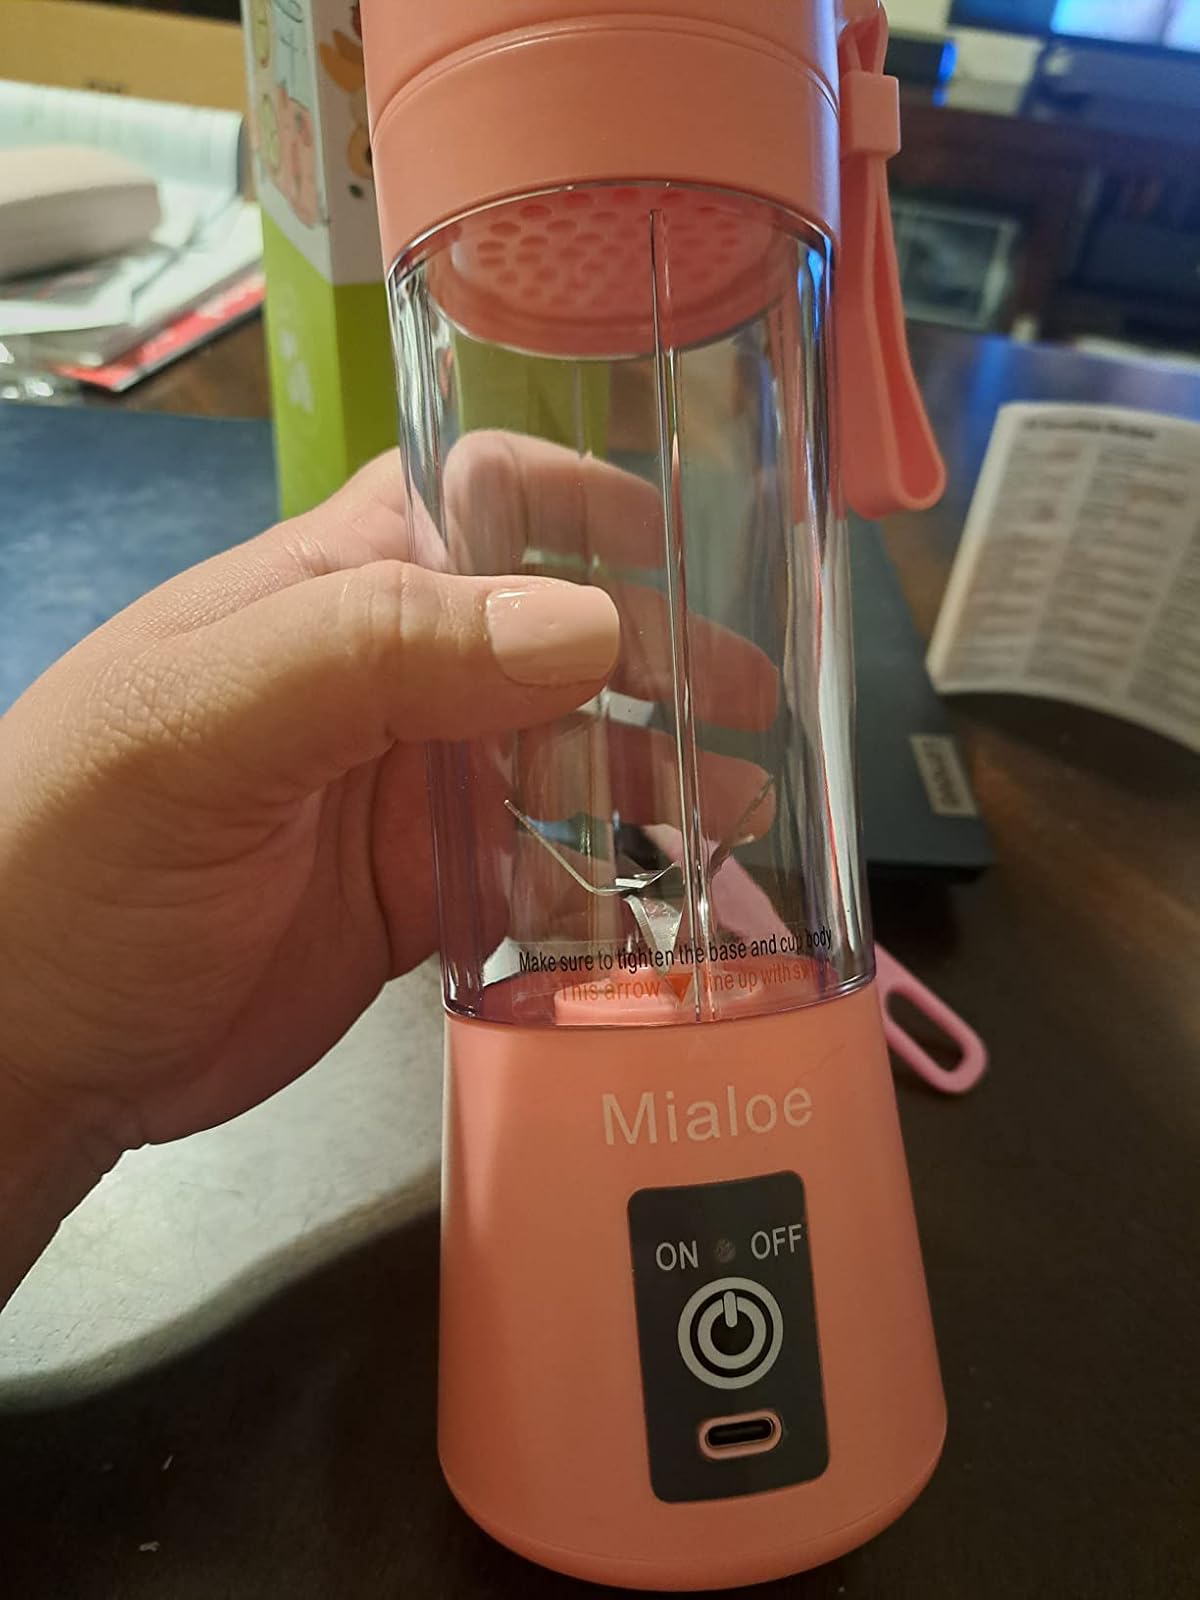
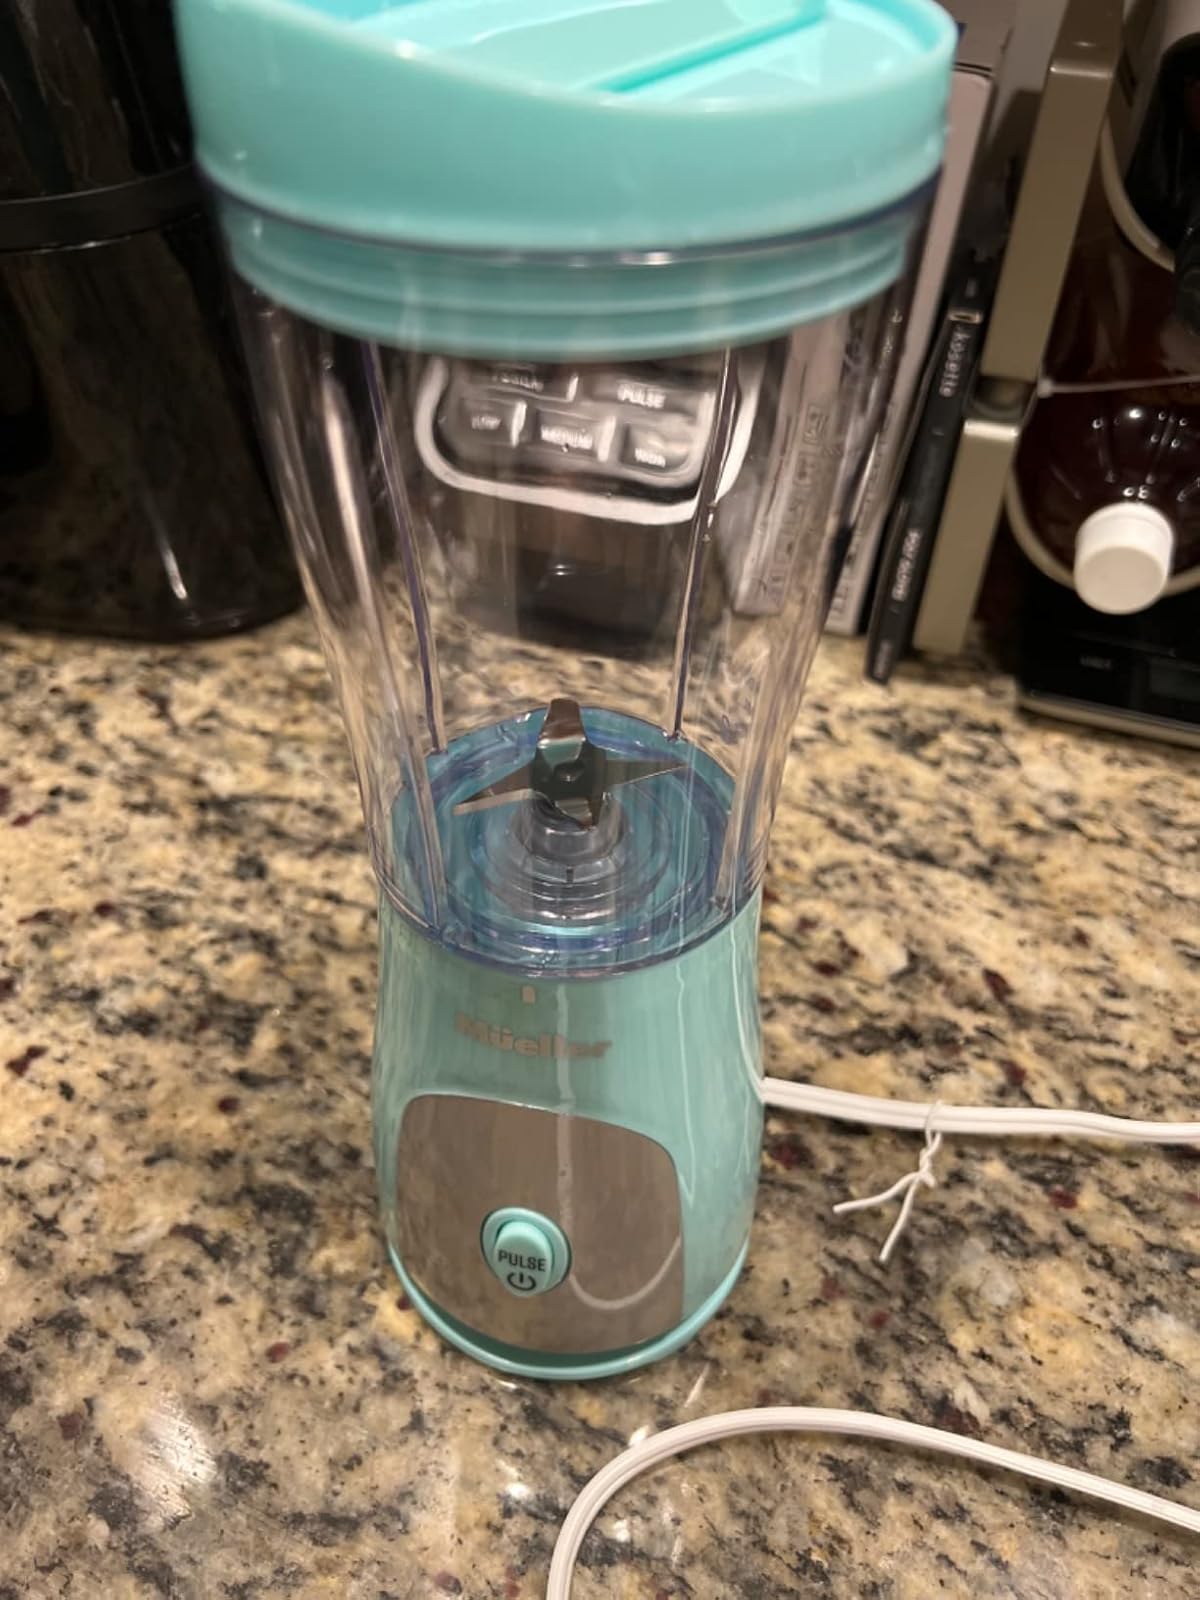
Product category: items_blender
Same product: no